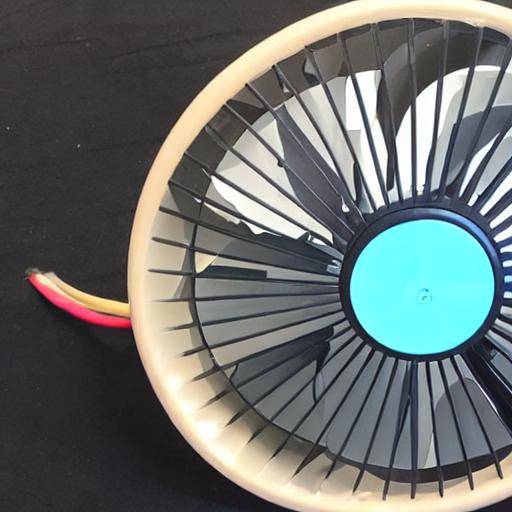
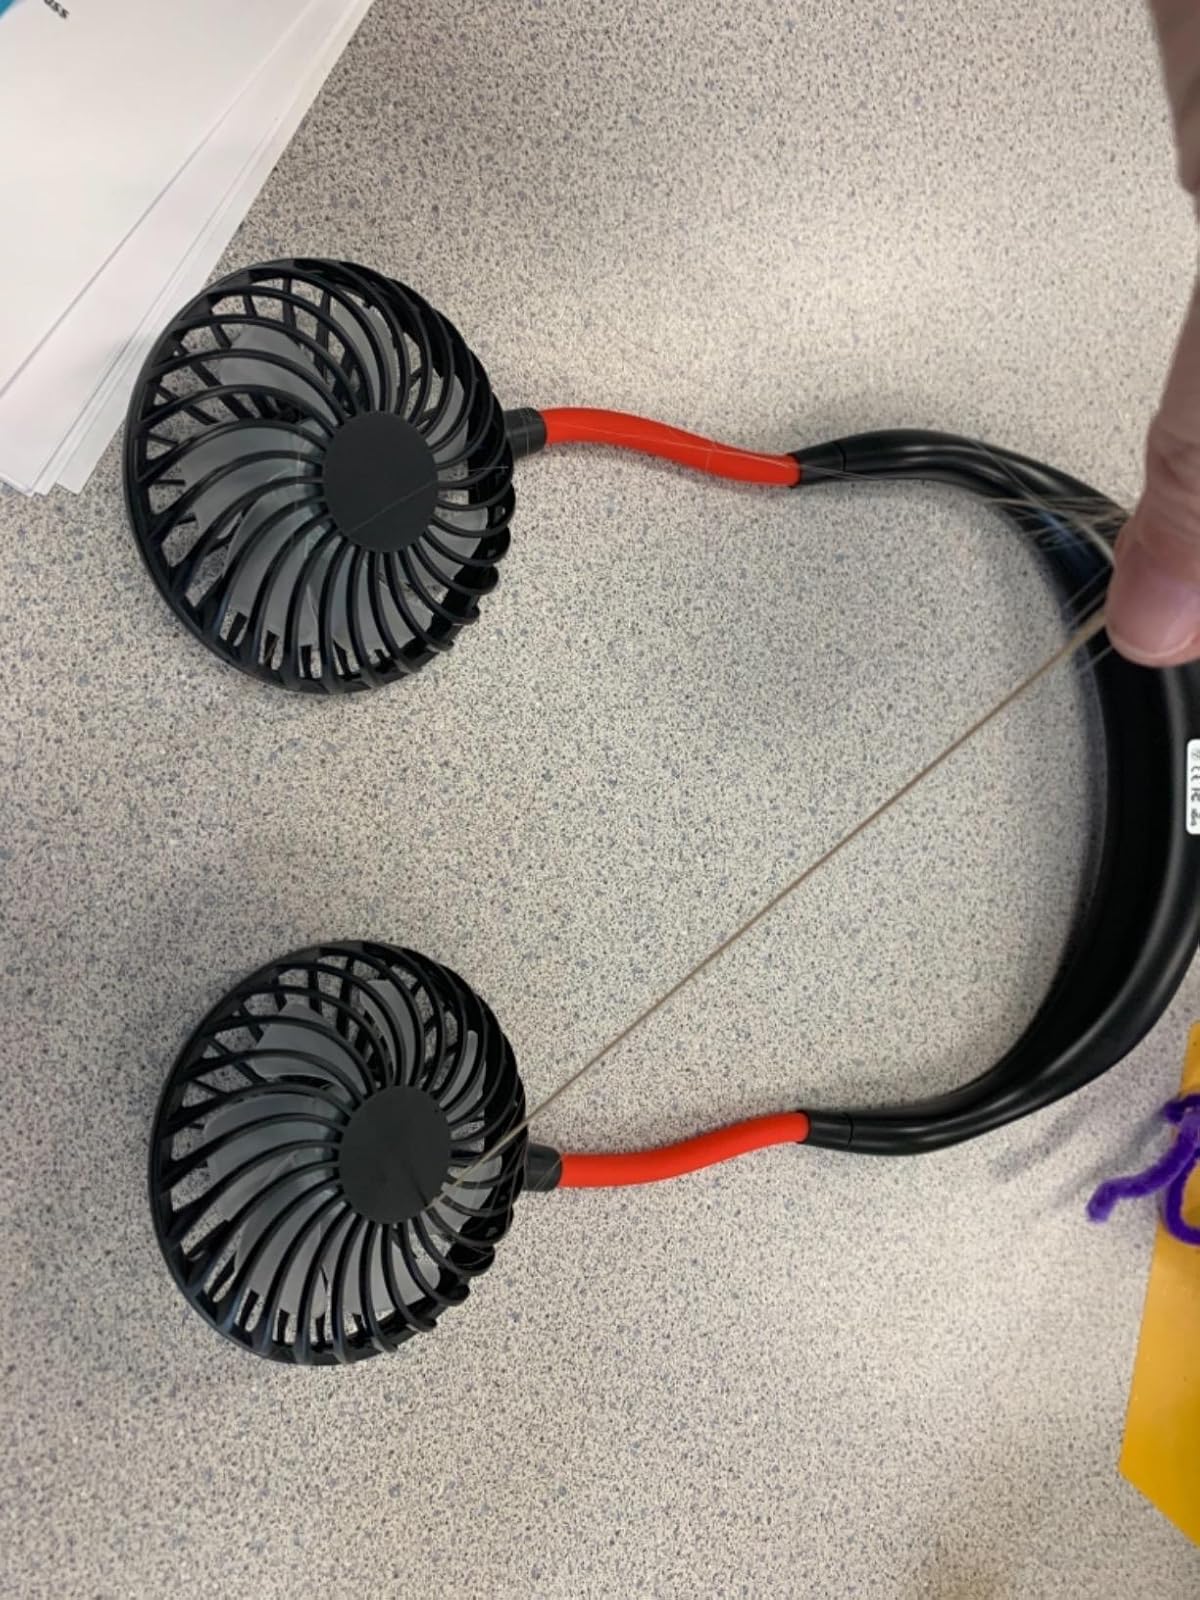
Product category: fan
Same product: no